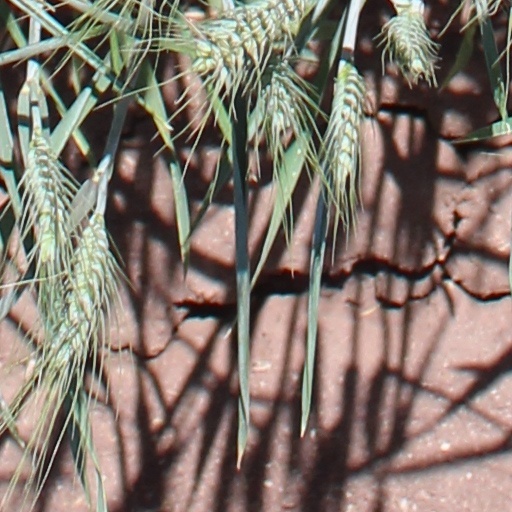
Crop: wheat